Visual culture of the Nation of Islam

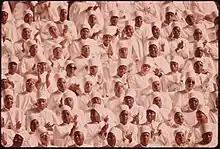
Nation Of Islam Women applaud Elijah Muhammad while he delivers his annual Savior's Day Message in Chicago, March 1974.

Fashion played a significant role in the NOI because it served as both a for religious identity and a form of resistance to dominant cultural norms. The NOI emphasized modesty, dignity, and discipline through dress, with particular attention placed on the bodies and appearances of its members. For women, this often translated into carefully styled, modest clothing that reflected inner purity and moral conduct. Women wore garments ranging from headscarves that fully concealed their hair to fashionable wraps that allowed for the display of carefully styled bangs, as in the case of Sister Betty, who "refused to look anything but beautiful." Despite public modesty being encouraged, head coverings were not universally worn at work, and photographs, from Sister Belinda Boyd at the bakery to university staff, depict a range of practices, from uncovered heads to elaborately tied scarves.[2] First Lady Clara Muhammad, aesthetic choices suggest a desire for modesty and a complex visual narrative of visibility and concealment.